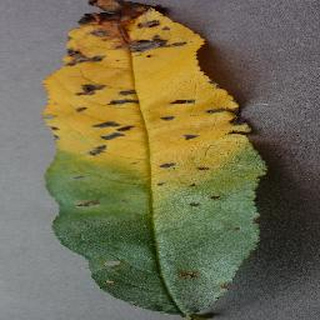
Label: peach_bacterial_spot